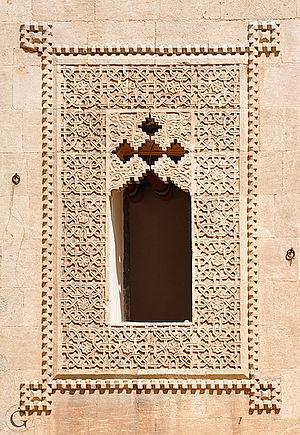
Détail du travail de la pierre sur la façade nord de la maison Ghazaleh à Alep
La maison Ghazaleh ou Ghazalé, est l'une des demeures d'époque ottomane les plus grandes et qui fut pendant longtemps une des mieux conservées d'Alep. Elle porte le nom de la famille Ghazaleh qui l'a occupée pendant environ deux siècles. Utilisée comme école depuis 1914, elle a été restaurée en 2012 en vue de devenir le musée de la mémoire d’Alep. Malheureusement, deux ans plus tard, elle a été gravement endommagée par des attaques à l'été 2014, et un certain nombre de ses éléments décoratifs a été volé.